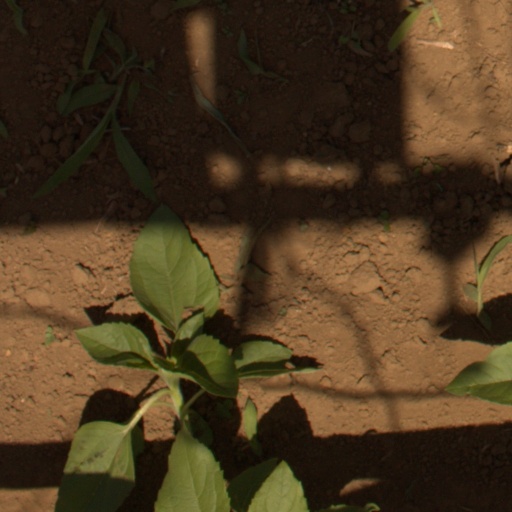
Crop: Jerusalem artichoke